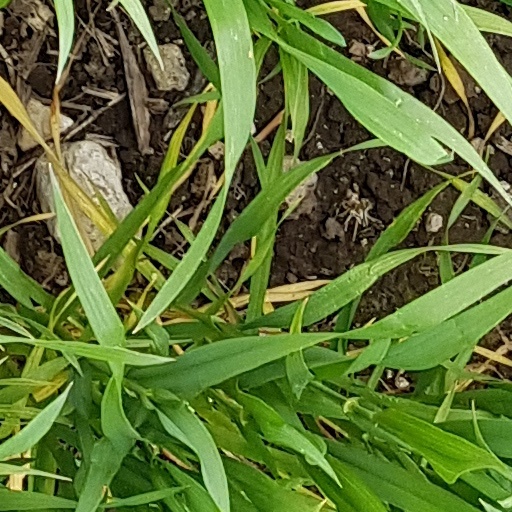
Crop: wheat